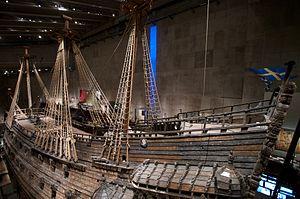
Le trois-mâts suédois Vasa coula en 1628 lors de son voyage inaugural. Renfloué, il est conservé au ""Musée Vasa"" de Stockholm."
Le Musée Vasa est un musée maritime situé en Suède à Stockholm, sur l'île de Djurgården.
Un musée maritime est un musée consacré aux activités marines et lacustres de l'Homme.